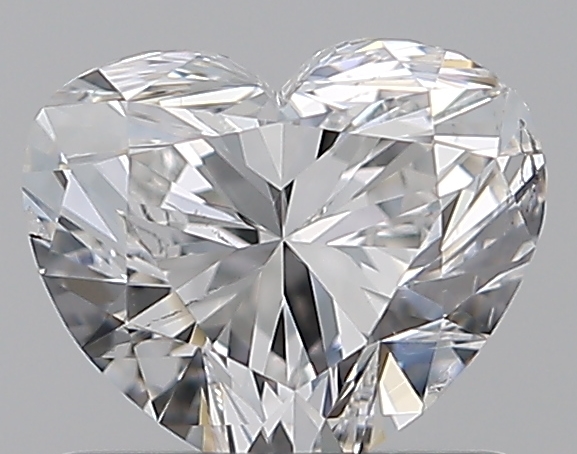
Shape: heart
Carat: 0.75
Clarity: SI1
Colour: E
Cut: EX
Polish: EX
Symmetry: VG
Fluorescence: N
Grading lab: GIA
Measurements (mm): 5.25 x 6.2 x 3.74